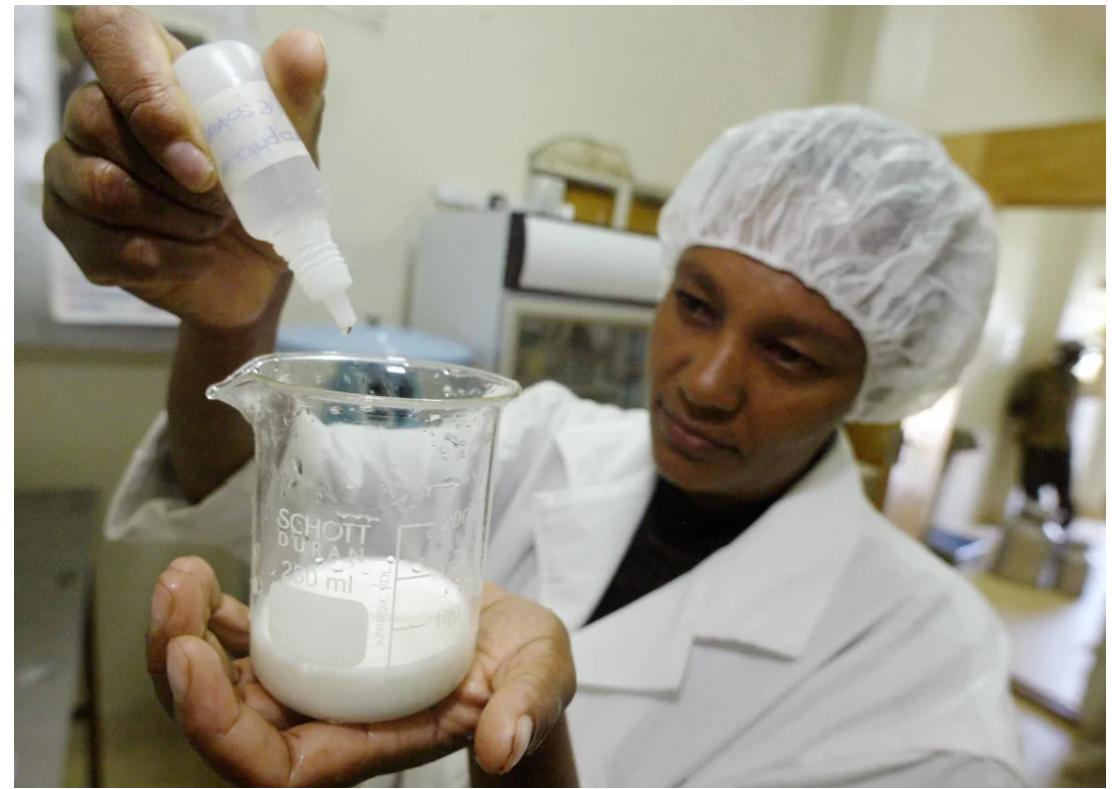
Mwanamke ambaye amevalia koti jeupe la maabara na kofia ya nywele nyeupe, anaonekana akifanya majaribio au uchunguzi wa kisayansi. Anashikilia chupa ndogo ya plastiki na kudondosha majimaji ndani ya beka ya glasi iliyo na kiyoyevu cheupe.